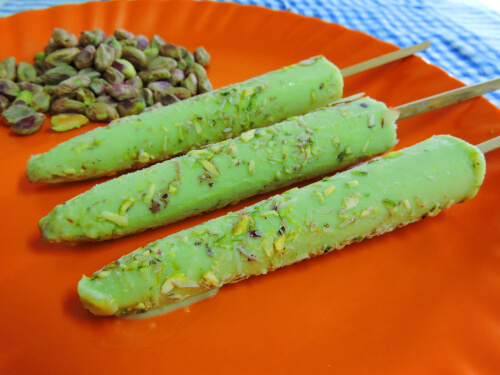
Dish: kulfi